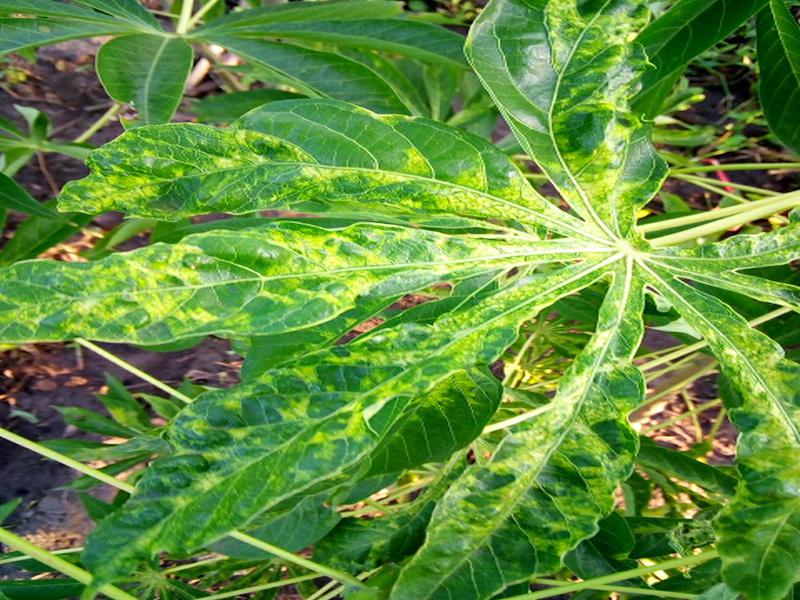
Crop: cassava
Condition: mosaic_disease